Ivan Shestakov

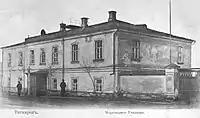
The Naval School in Taganrog

Ivan Shestakov's civil service started in 1864. April 11, 1866 (Old Style) he was assigned to the post of the governor of Taganrog (1866–1868), still remaining within H.I.M.'s suite. Shestakov initiated the establishment of the first naval school in 1868 that opened later during governorship of Johan Hampus Furuhjelm in 1874. He planned to develop coastal trade on Azov Sea, promoting sales of Russian coal for steamers on Black Sea and Azov Sea; he tried to improve navigation on Azov Sea and Don River; introduced a brand new system of lighthouses in the shallow waters near Taganrog and along Azov Sea coast to replace old equipment. In Taganrog he introduced the new system of gas lighting throughout the city, establishing a new gas plant for this purpose. In 1883, considering his achievements, the citizens of Taganrog made Ivan Shestakov an honored citizen of Taganrog.